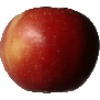
Label: braeburn_apple